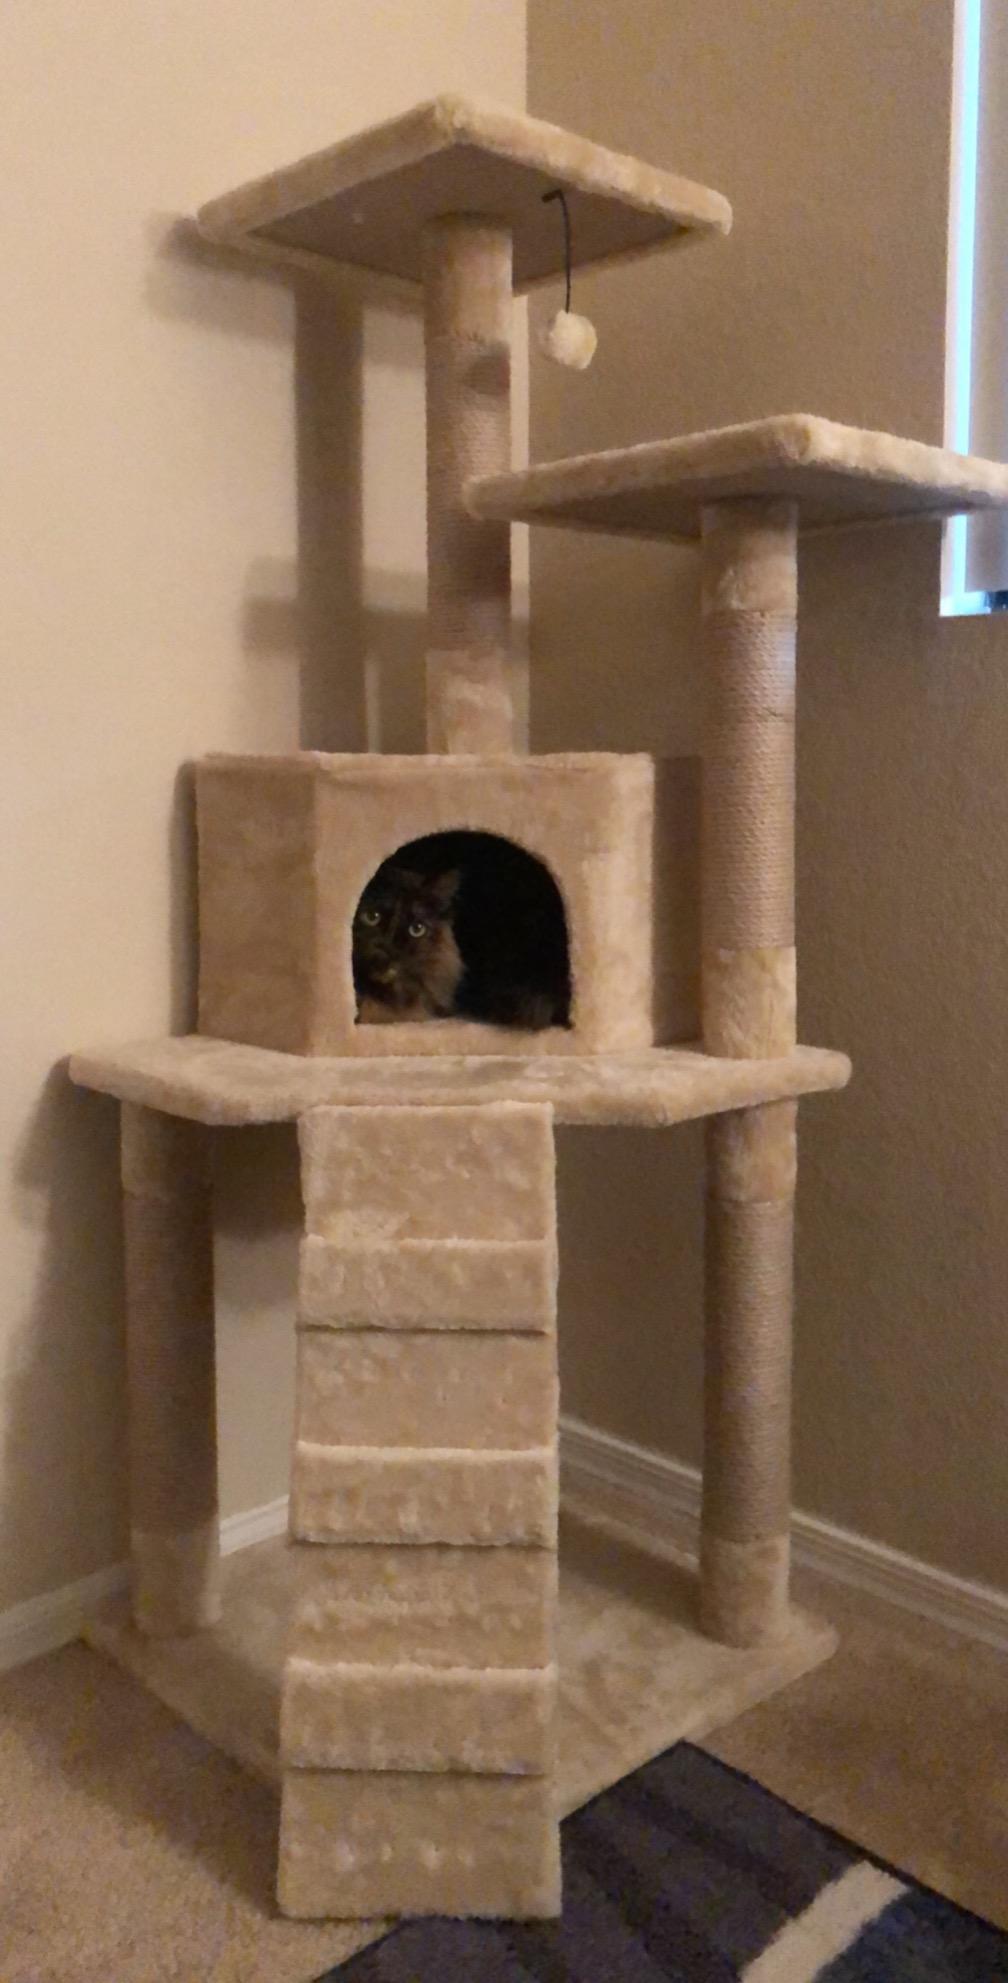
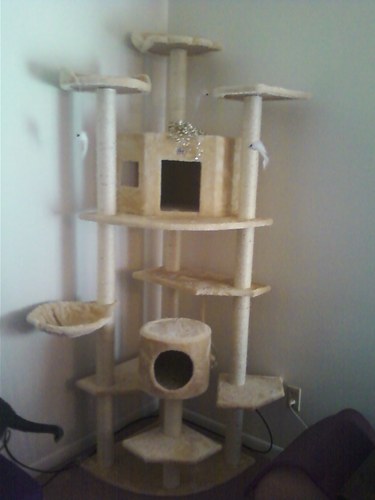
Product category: items_cat tree
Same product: no